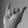
ASL letter: Y